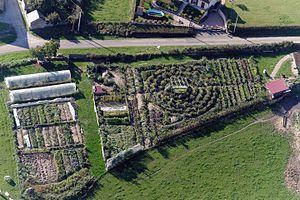
Depuis 2012 afin de sensibiliser le grand public à la protection de l'environnement, l'association Alôsnys développe un jardin bio pour donner le goût aux plus jeunes de prendre soin d'une plante, d'un animal ou d'un jardin.
Un jardin pédagogique est un espace multidisciplinaire permettant l’apprentissage du jardinage et de valeurs comme le travail en commun, la patience, le respect de la nature et d’autrui, dispensé par des activités.
Curgy est une commune française située dans le département de Saône-et-Loire en région Bourgogne-Franche-Comté.